Tahith Chong

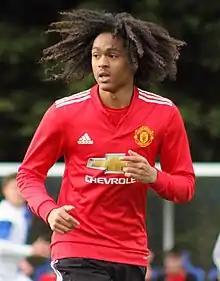
Chong playing for Manchester United U18s in 2017

Tahith Jose Girigorio Djorkaef Chong (born 4 December 1999) is a professional footballer who plays as a midfielder, winger or forward for club Luton Town.